Gurun, Kedah

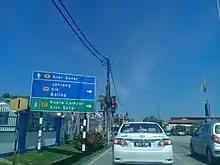
Gurun

Gurun is a mukim and a small town in Kuala Muda District, Kedah, Malaysia. "Gurun" in English means desert, however the town does not resemble in the slightest the meaning of its English translation. Rather, it derived its name from the word "gerun", which means terrify or "kurun" meaning elephant in the Siamese dialect. These words are associated with an incident during the reign of King Ekataat’s grandsons, Sultan Jaafar Mad Azam Syah, Sultan of the Islamic State of Ayutthia, who was killed in 1876 by the invading Thai armies when they crushed his body using an elephant. This incident took place behind the current Gurun Police Station.